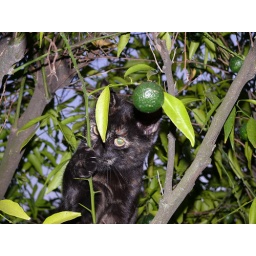
My cat Thea above an orange tree